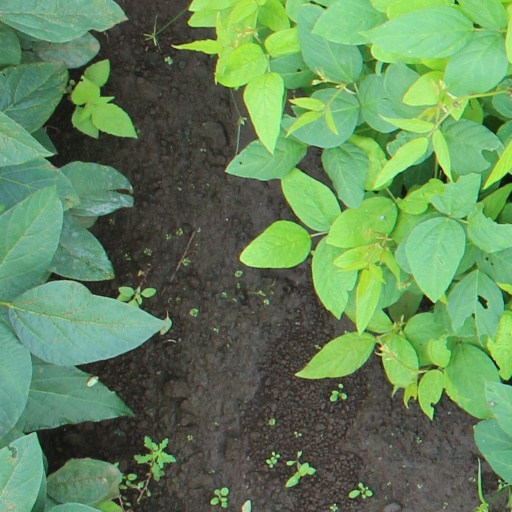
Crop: soybean